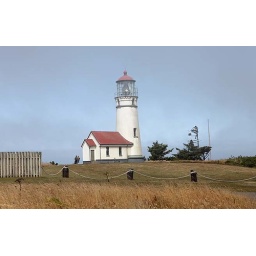
it was so windy here i had to stay in the car and shoot out the window